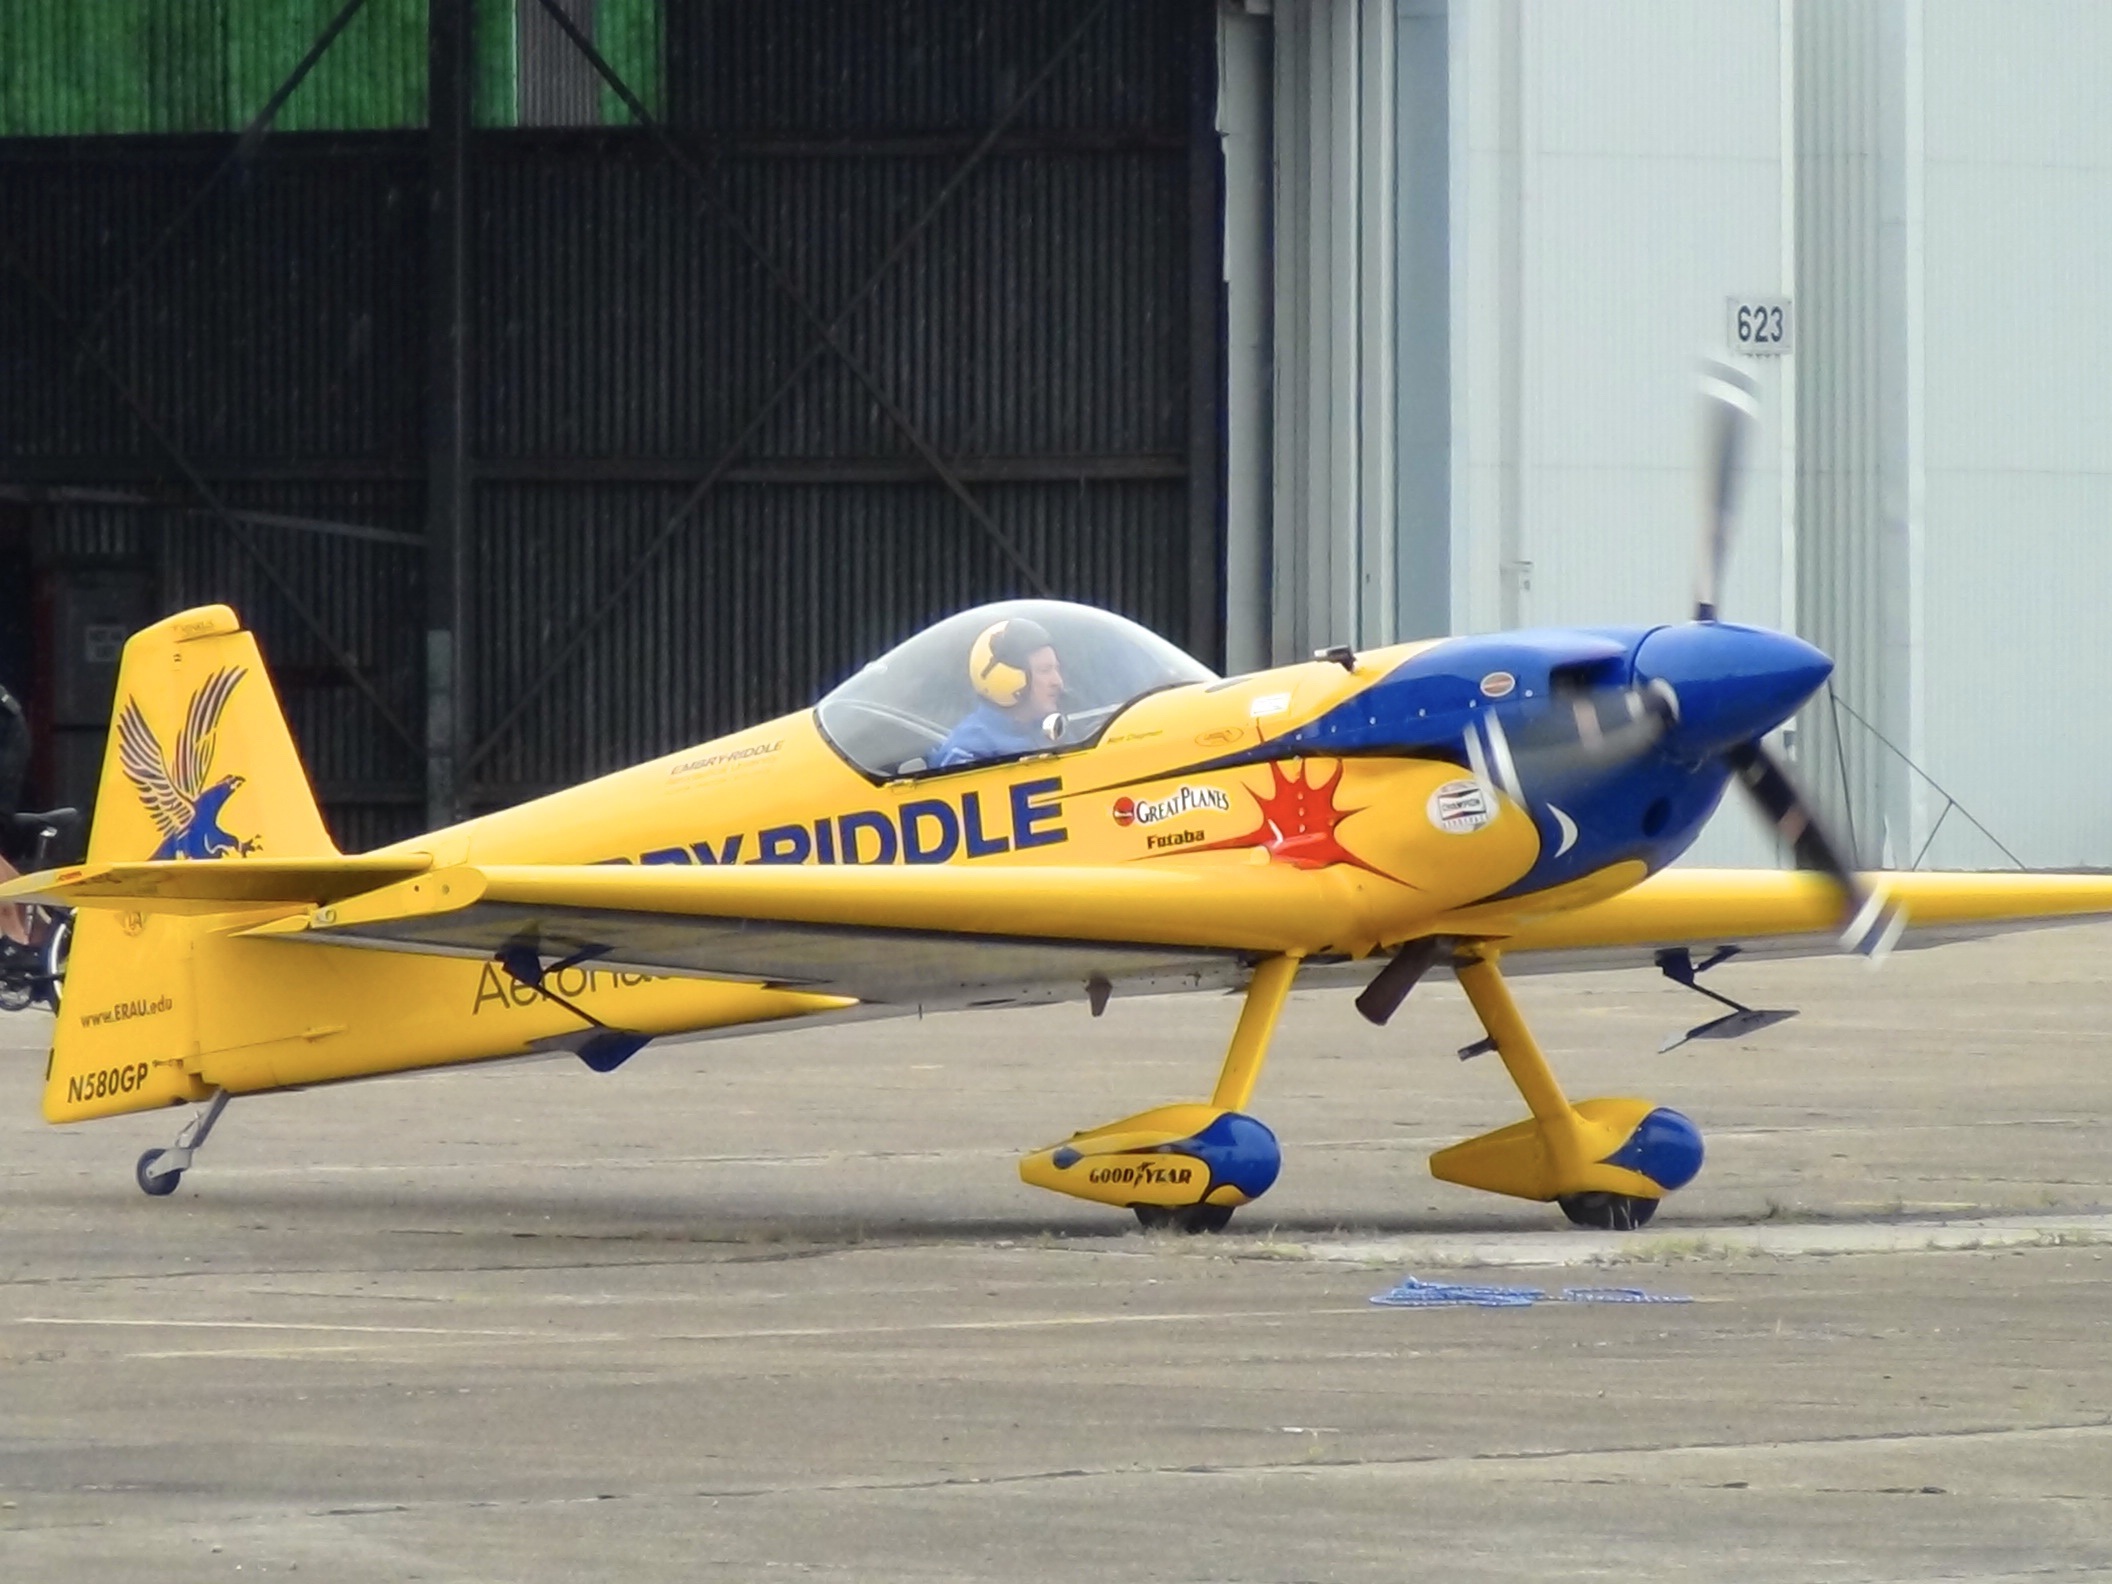
flying, airplane, aircraft, vehicle, aviation, flight, precision, airshow, stunt, acrobatic, light aircraft, piloting, model aircraft, monoplane, atmosphere of earth, propeller driven aircraft, north american t 6 texan, north american t 28 trojan